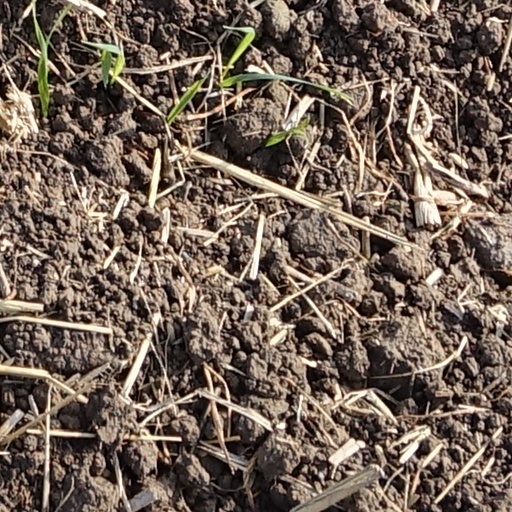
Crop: wheat